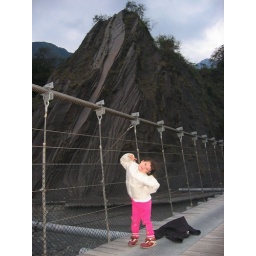
bridge approaching hot springs in the mountains about 1 hour from the master unit